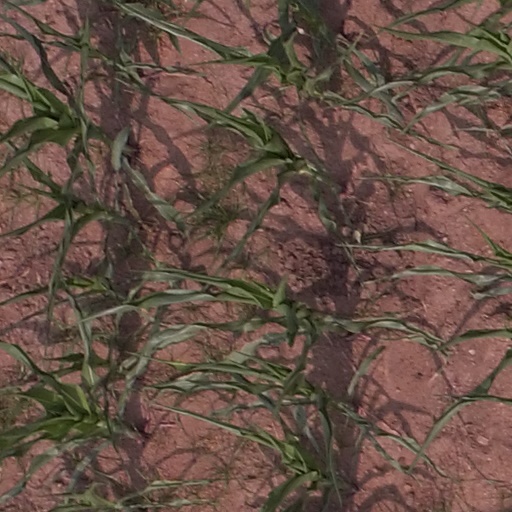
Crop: maize; corn